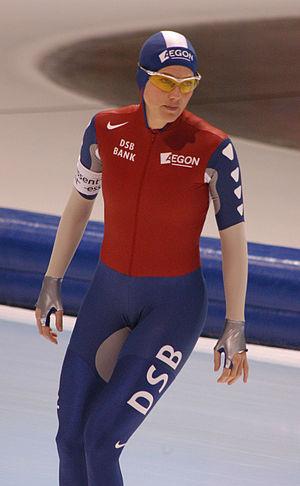
"Maria Aaltje ""Marianne"" Timmer, née le 3 octobre 1974 à Sappemeer, est une patineuse de vitesse néerlandaise. Elle remporte trois titres olympiques au cours de sa carrière.